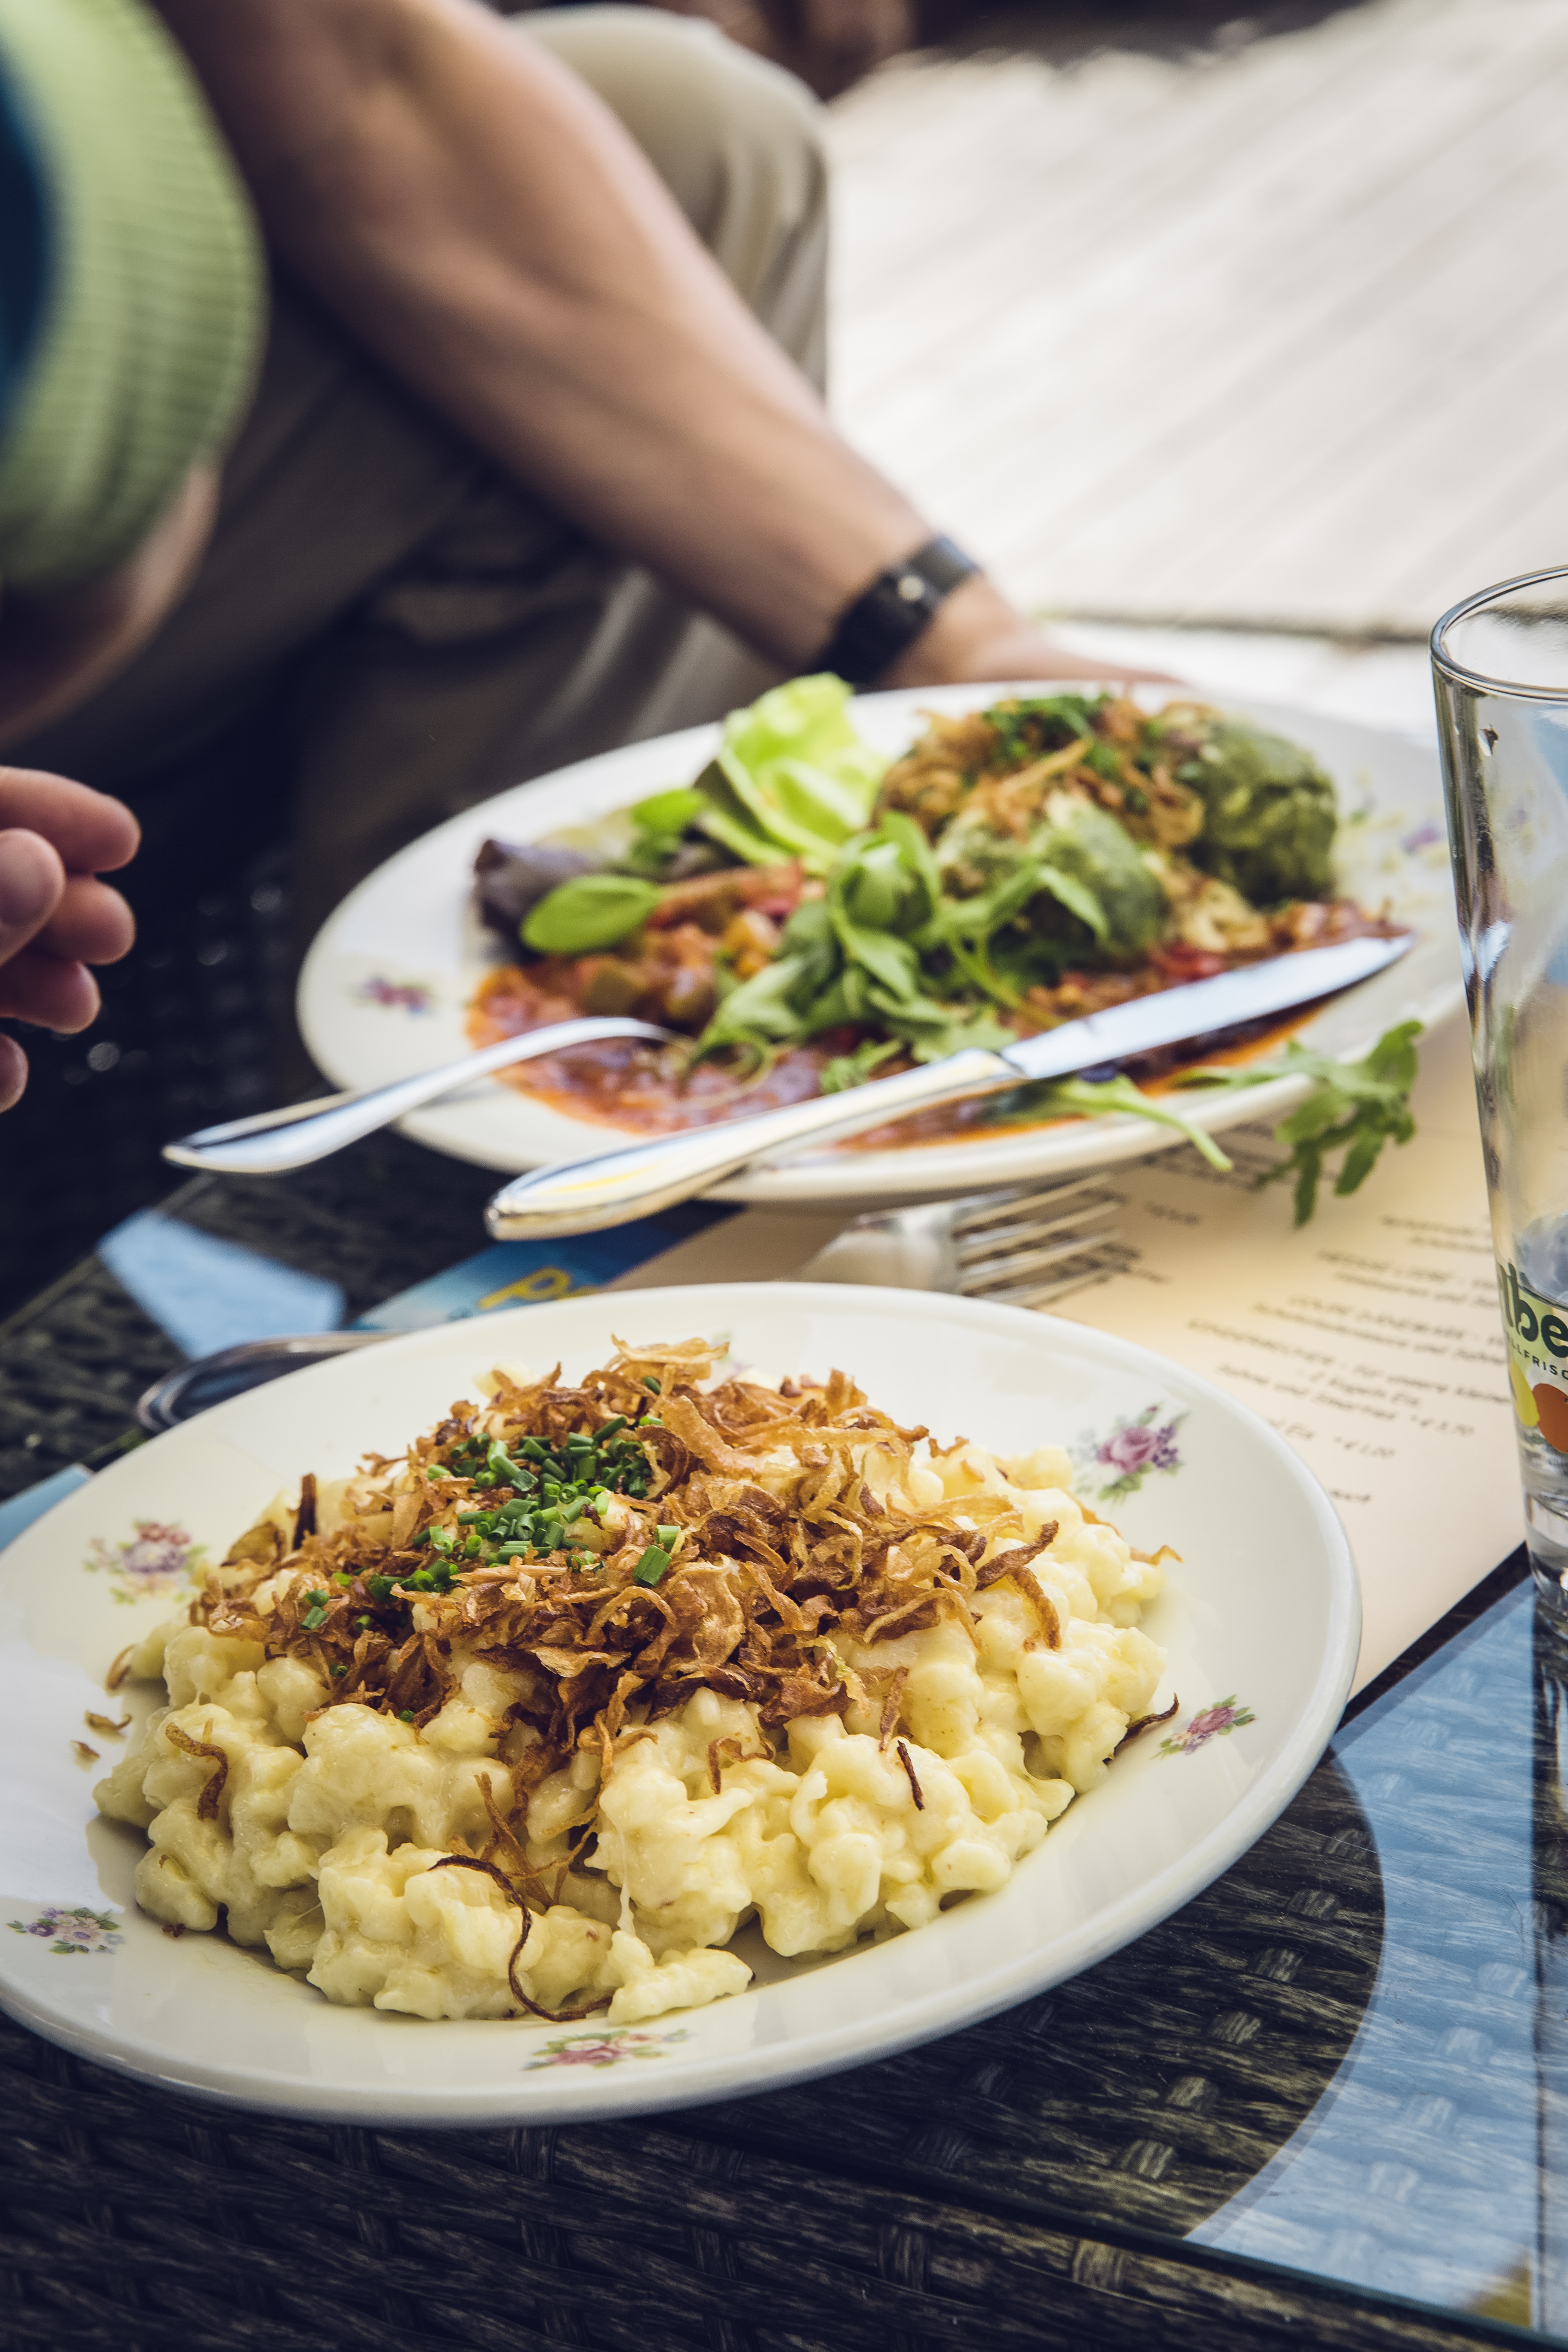
restaurant, hut, dish, meal, food, produce, vegetable, alpine, rest, breakfast, lunch, cuisine, break, vegetarian food, benefit from, recovery, einkehr, rest pause, strengthening